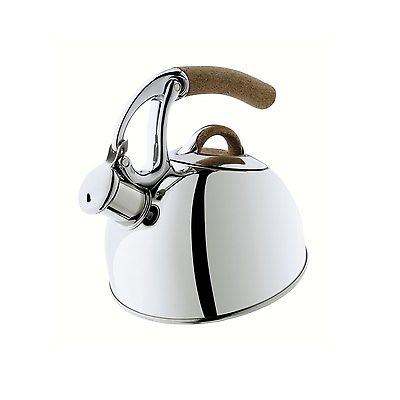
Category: kettle